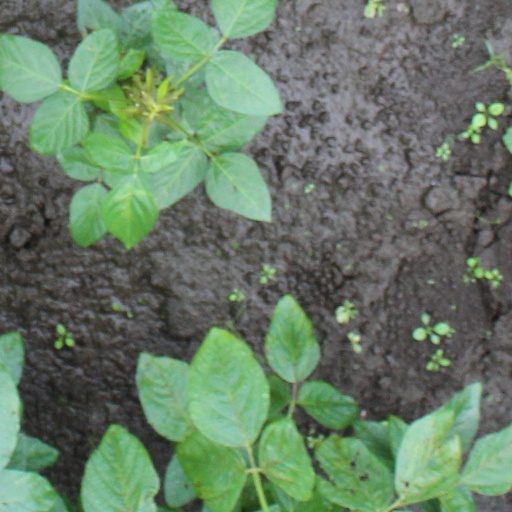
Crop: soybean